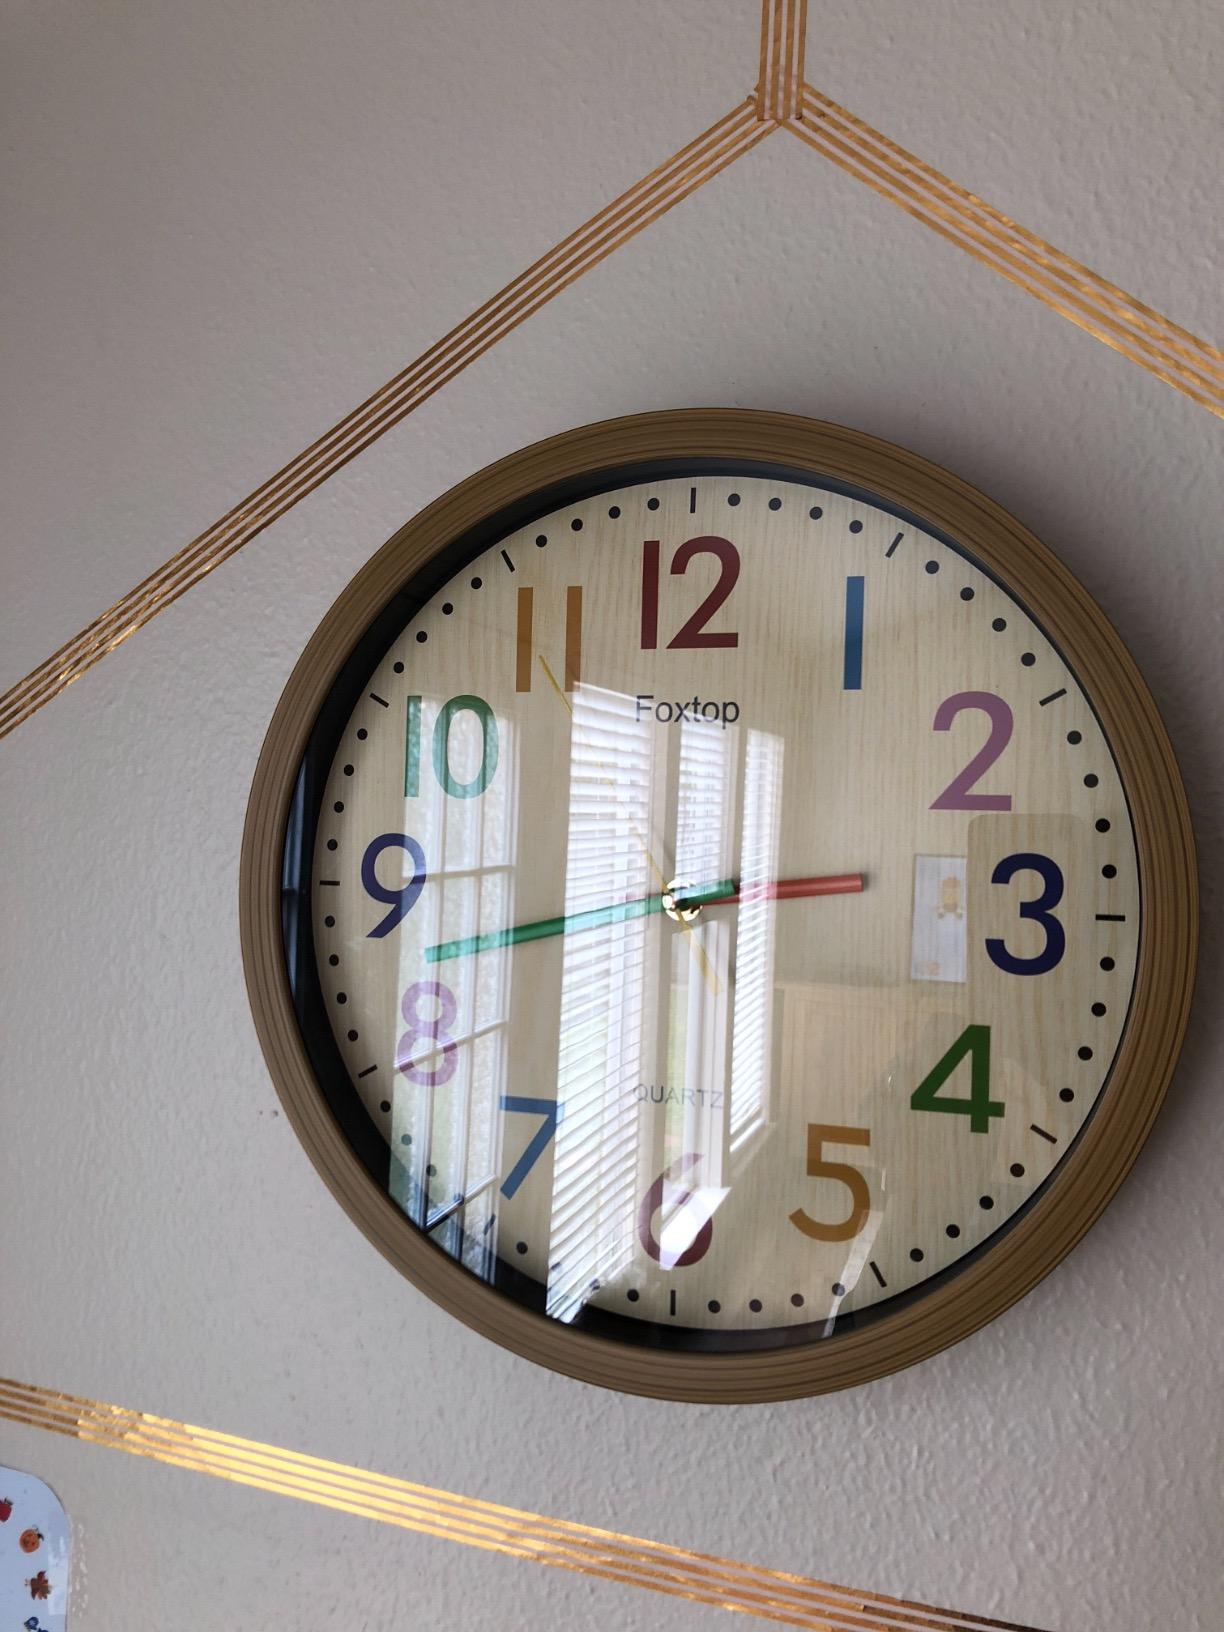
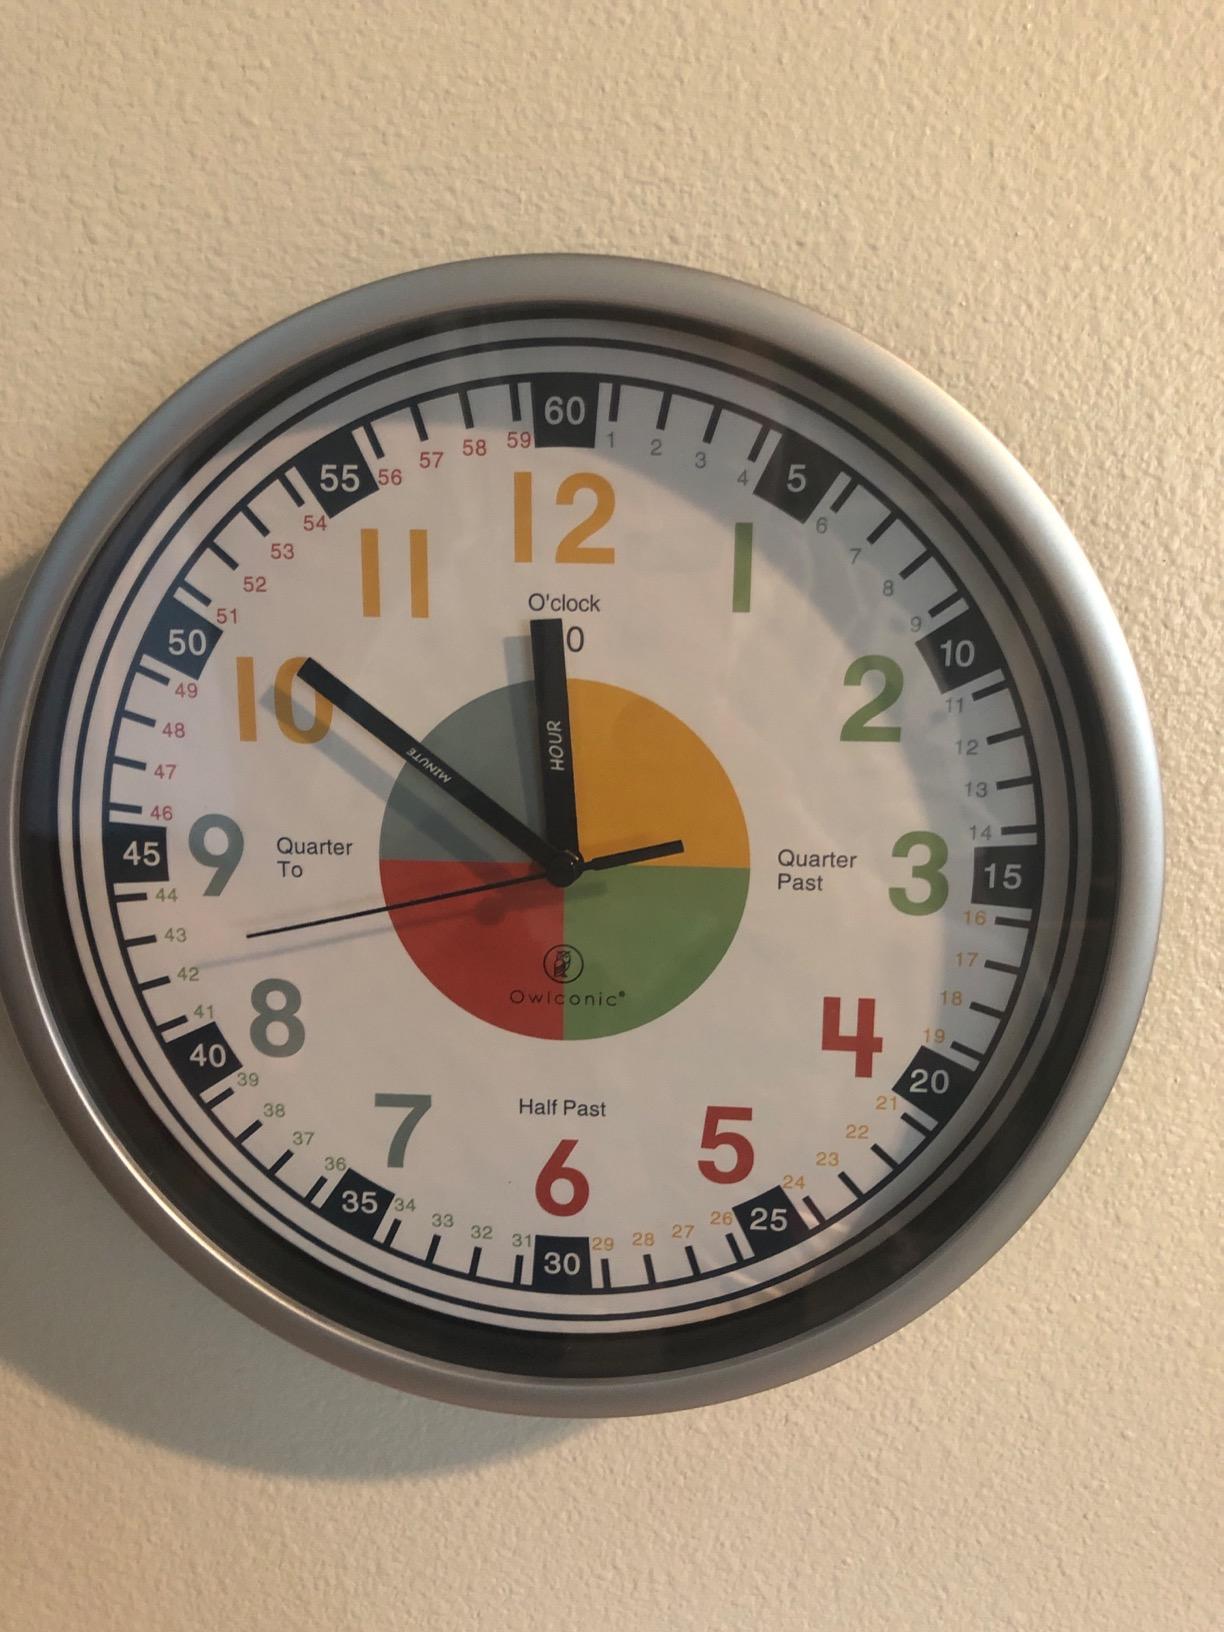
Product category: clock
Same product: no